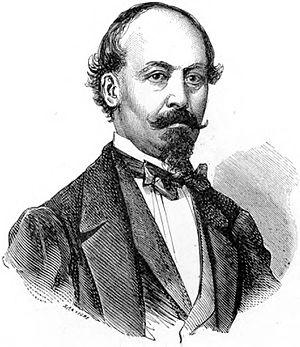
Luigi Passerini ou Luigi Passerini Orsini de’ Rilli est un historien, politicien et généalogiste italien actif au XIXᵉ siècle.